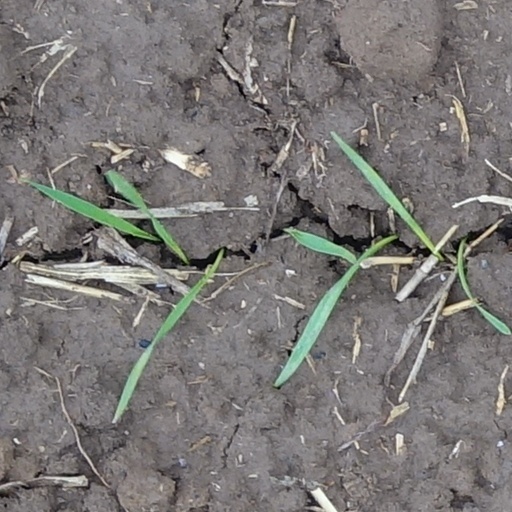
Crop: wheat